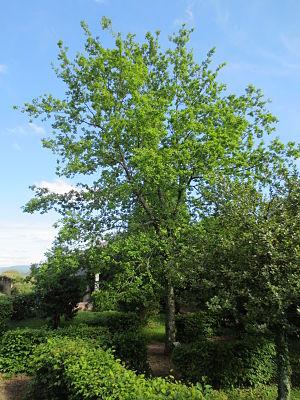
Musée du Septennat de François Mitterrand. Chêne offert au président Mitterrand pour son anniversaire du 26 octobre 1984 par la Reine d’Angleterre Elisabeth II et planté dans le jardin du musée par le président le 2 novembre 1984
Le musée du Septennat est un musée départemental labellisé « Musée de France », situé à Château-Chinon, dans le département de la Nièvre en Bourgogne.